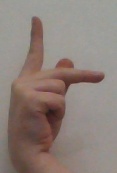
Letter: dha